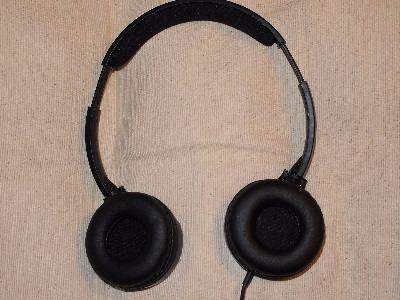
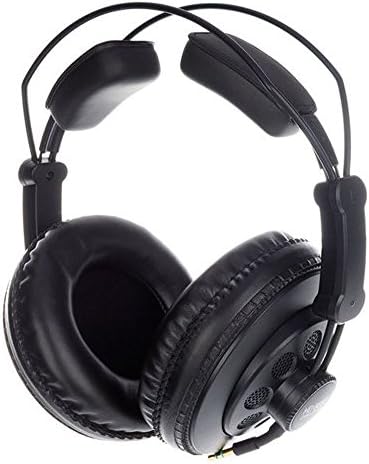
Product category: headphones
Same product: no